Camp Pico Blanco

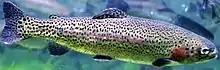
Steelhead ("Oncorhynchus mykiss")

The Little Sur River is prime habitat for the threatened South-Central California Coast Distinct Population Segment of steelhead. When the camp was constructed in 1955, the council built a seasonal, high, long concrete flash board dam on the river. When filled each summer, the dam creates a small recreational impoundment about in size. In 1990, the council widened and deepened the impoundment basin behind the dam, and Assistant Council Executive Robert Lambert pleaded no contest to four violations of the Department of Fish and Game code prohibiting modifying the stream bed without a permit.